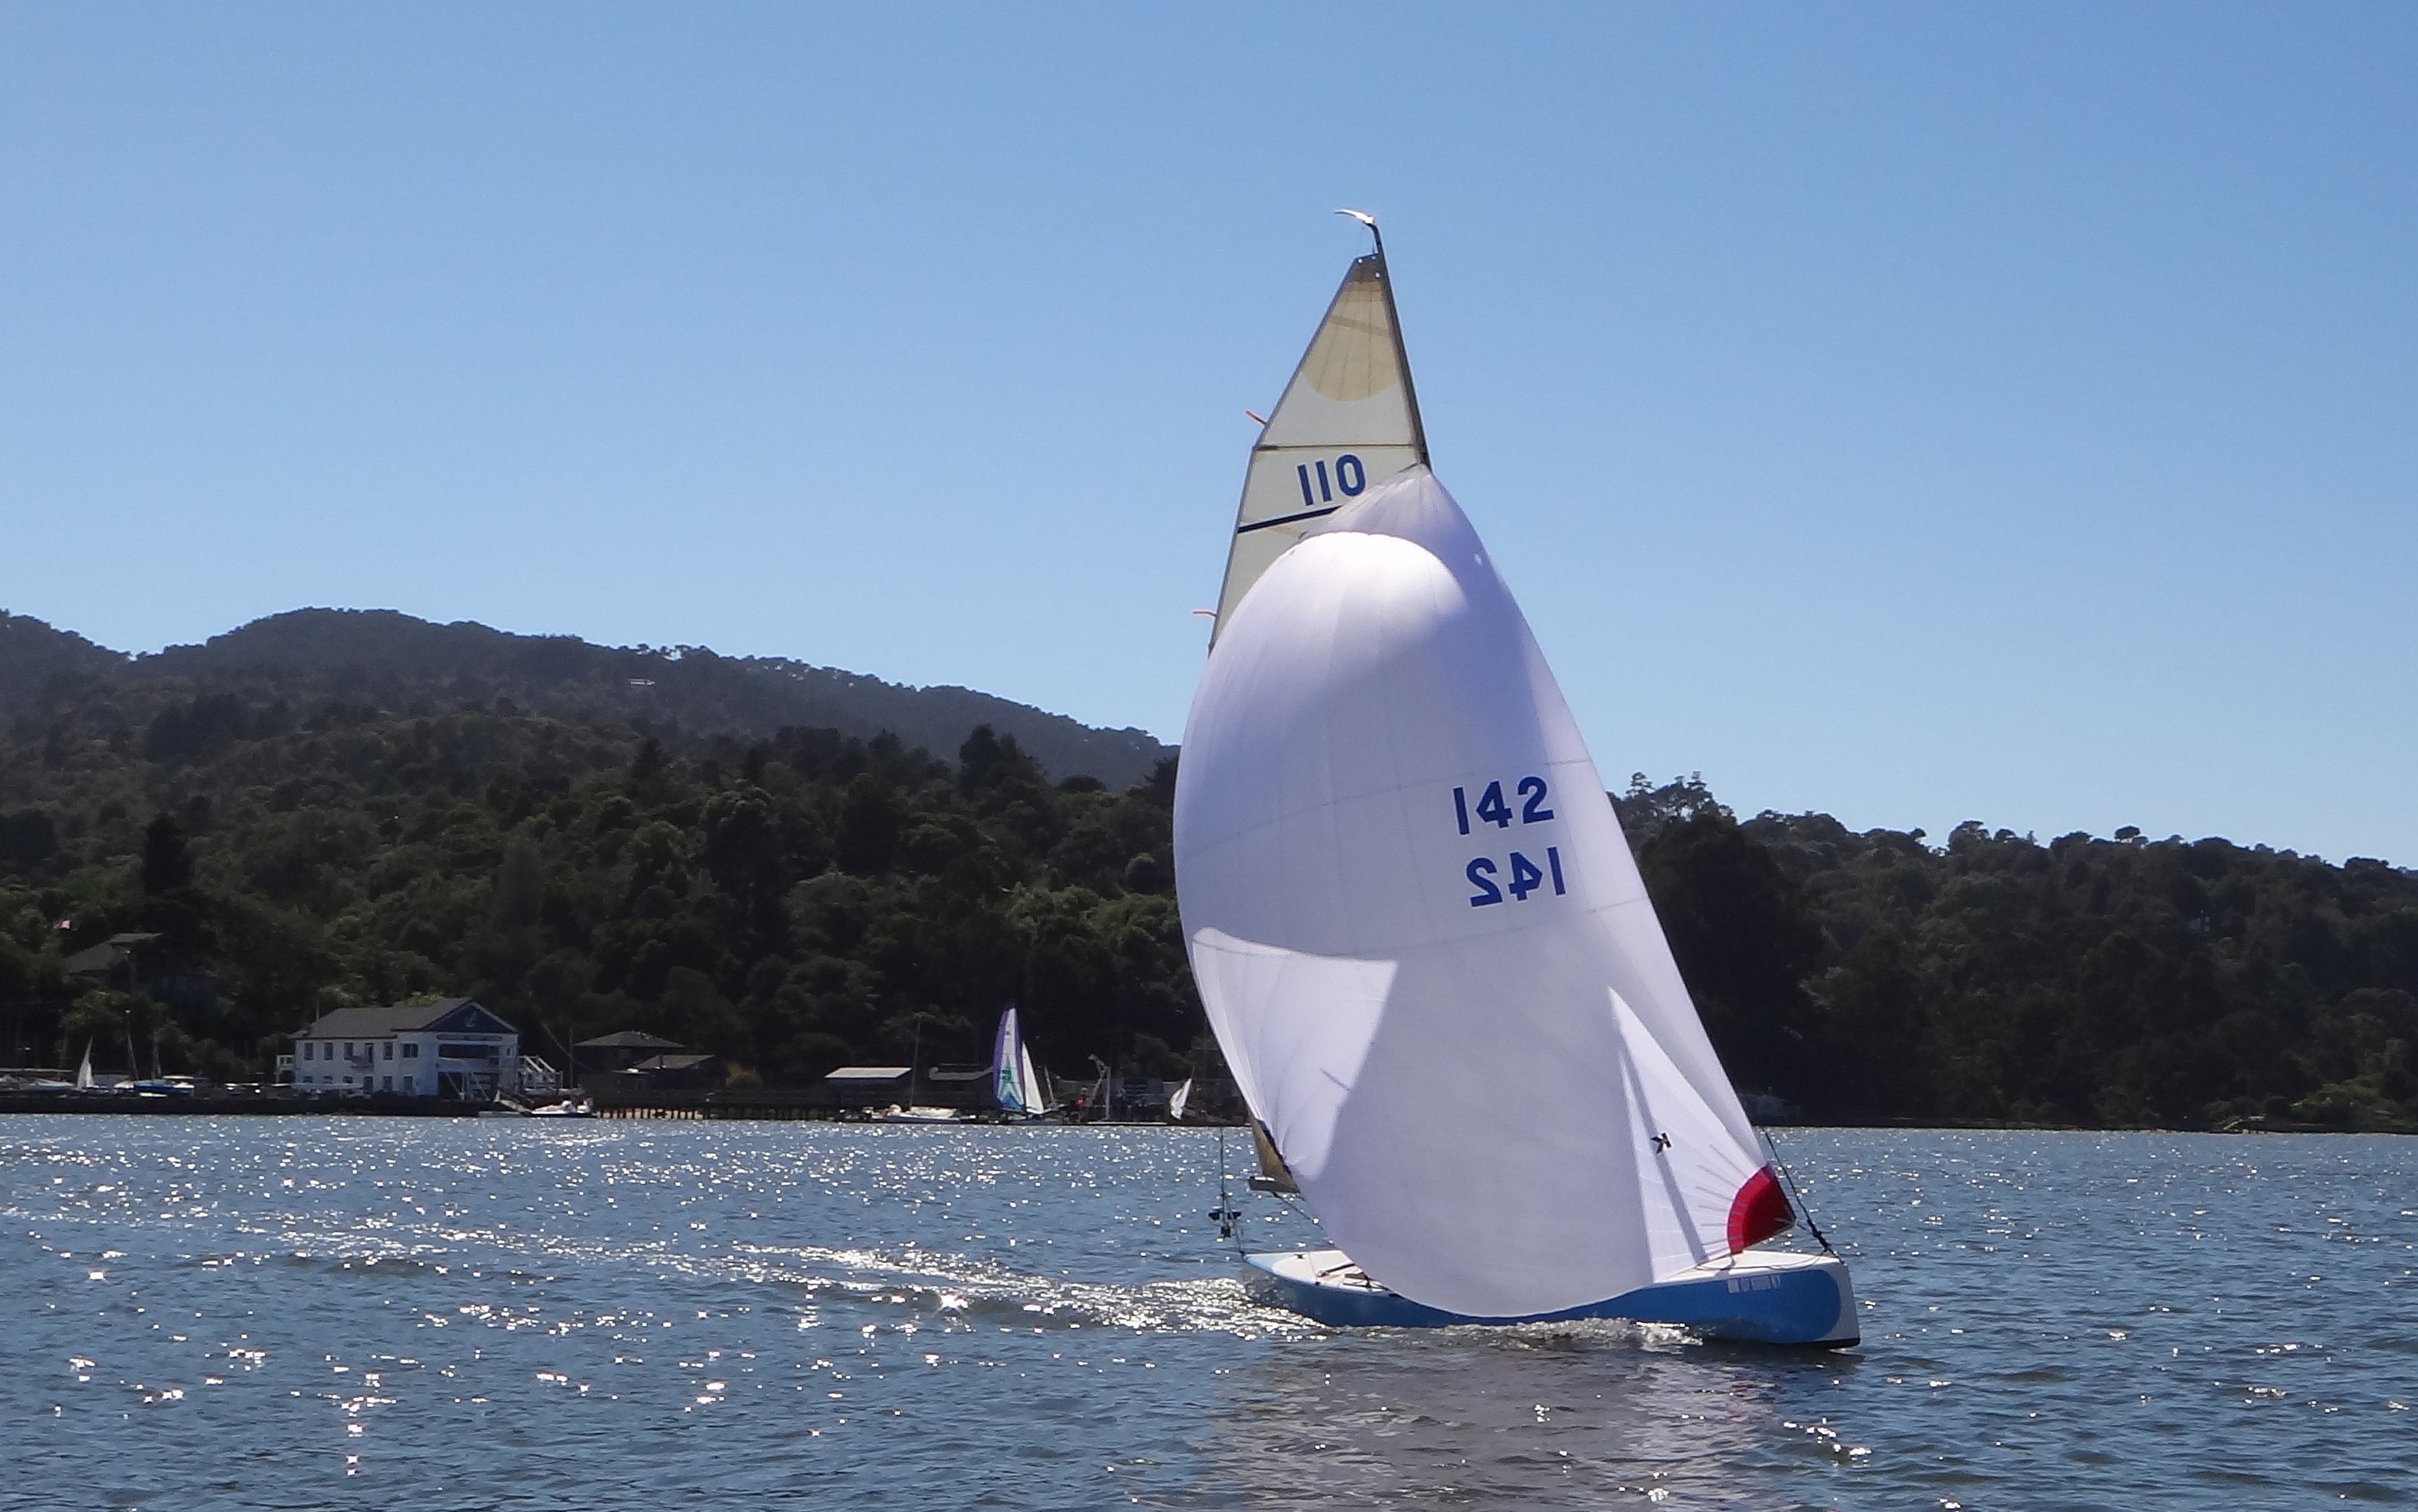
sailing, sail, dinghy sailing, sailboat, vehicle, boat, sports, windsports, sea, sailboat racing, sailing ship, boating, dinghy, yacht racing, skiff